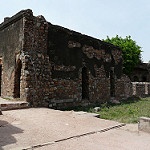
Scene: Outdoor